2023 New Zealand general election

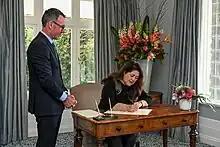
The governor-general, Dame Cindy Kiro, signs the writ for the general election at Government House, Auckland, on 10 September 2023, watched by the chief electoral officer, Karl Le Quesne

The governor-general must issue writs for an election within seven days of the expiration or dissolution of the current parliament. Under section 17 of the Constitution Act 1986, parliament expires three years "from the day fixed for the return of the writs issued for the last preceding general election of members of the House of Representatives, and no longer." The writs for the 2020 election were returned on 20 November 2020; as a result, the 53rd Parliament must dissolve no later than 20 November 2023. Writs must be issued within seven days, so the last day for issuance of the writs is 27 November 2023. Writs must be returned within 60 days of their issuance (save for any judicial recount, death of a candidate, or emergency adjournment), which would be 26 January 2024. Because polling day must be a Saturday, and ten days is required for the counting of special votes, the last possible date for the next election to be held is 13 January 2024.